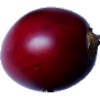
Label: Tamarillo 1